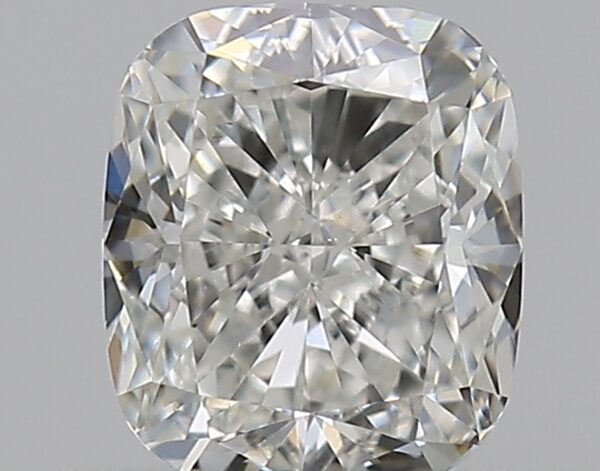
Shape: cushion
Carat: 0.53
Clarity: VS1
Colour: G
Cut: EX
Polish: EX
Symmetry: VG
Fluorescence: N
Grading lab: GIA
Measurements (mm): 4.95 x 4.29 x 2.89